Landmarks in Buenos Aires

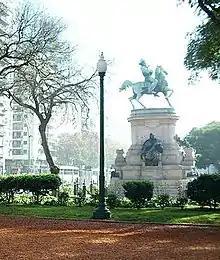
Monument to Giuseppe Garibaldi in Plaza Italia

The Monument to Giuseppe Garibaldi is an equestrian sculpture featuring Giuseppe Garibaldi, located on Plaza Italia, in the Palermo neighbourhood of Buenos Aires, Argentina.